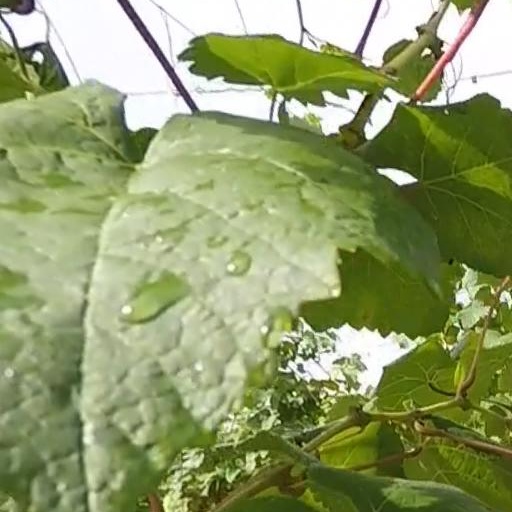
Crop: grape